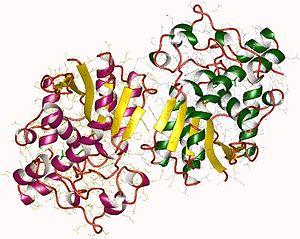
La bisphosphoglycérate mutase est une enzyme spécifique aux érythrocytes et aux cellules du placenta catalysant l'isomérisation du 1,3-bisphospho-D-glycérate produit au cours de la glycolyse en 2,3-bisphospho-D-glycérate, qui a la propriété de stabiliser la forme désoxy de l'hémoglobine et donc de rendre plus efficace le transport de l'oxygène dans le sang sous faible pression partielle d'O₂ en adaptant la courbe d'affinitité en conséquence.